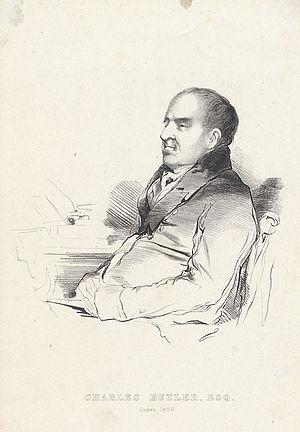
Charles Butler, né le 14 août 1750 et décédé le 2 juin 1832, est un avocat britannique.